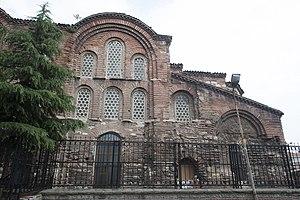
L’actuelle mosquée Eski İmaret, à Istanbul est une ancienne église orthodoxe ayant fait partie du monastère du Christ Pantépoptès, transformée en mosquée par les Ottomans après la chute de Constantinople. Elle est la dernière église du XIᵉ siècle encore intacte à Istanbul, et constitue ainsi un monument-clé pour l'étude de la période intermédiaire de l'architecture byzantine.